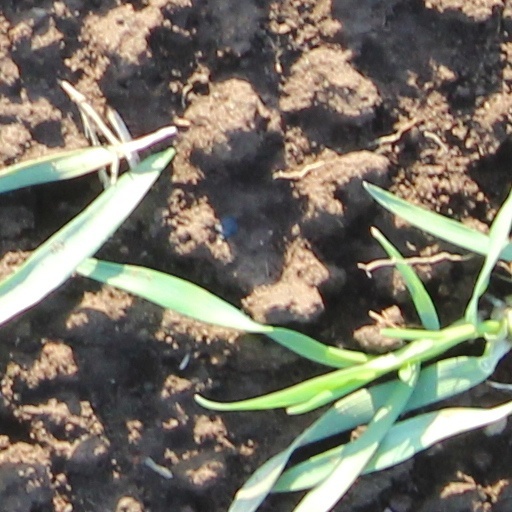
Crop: wheat